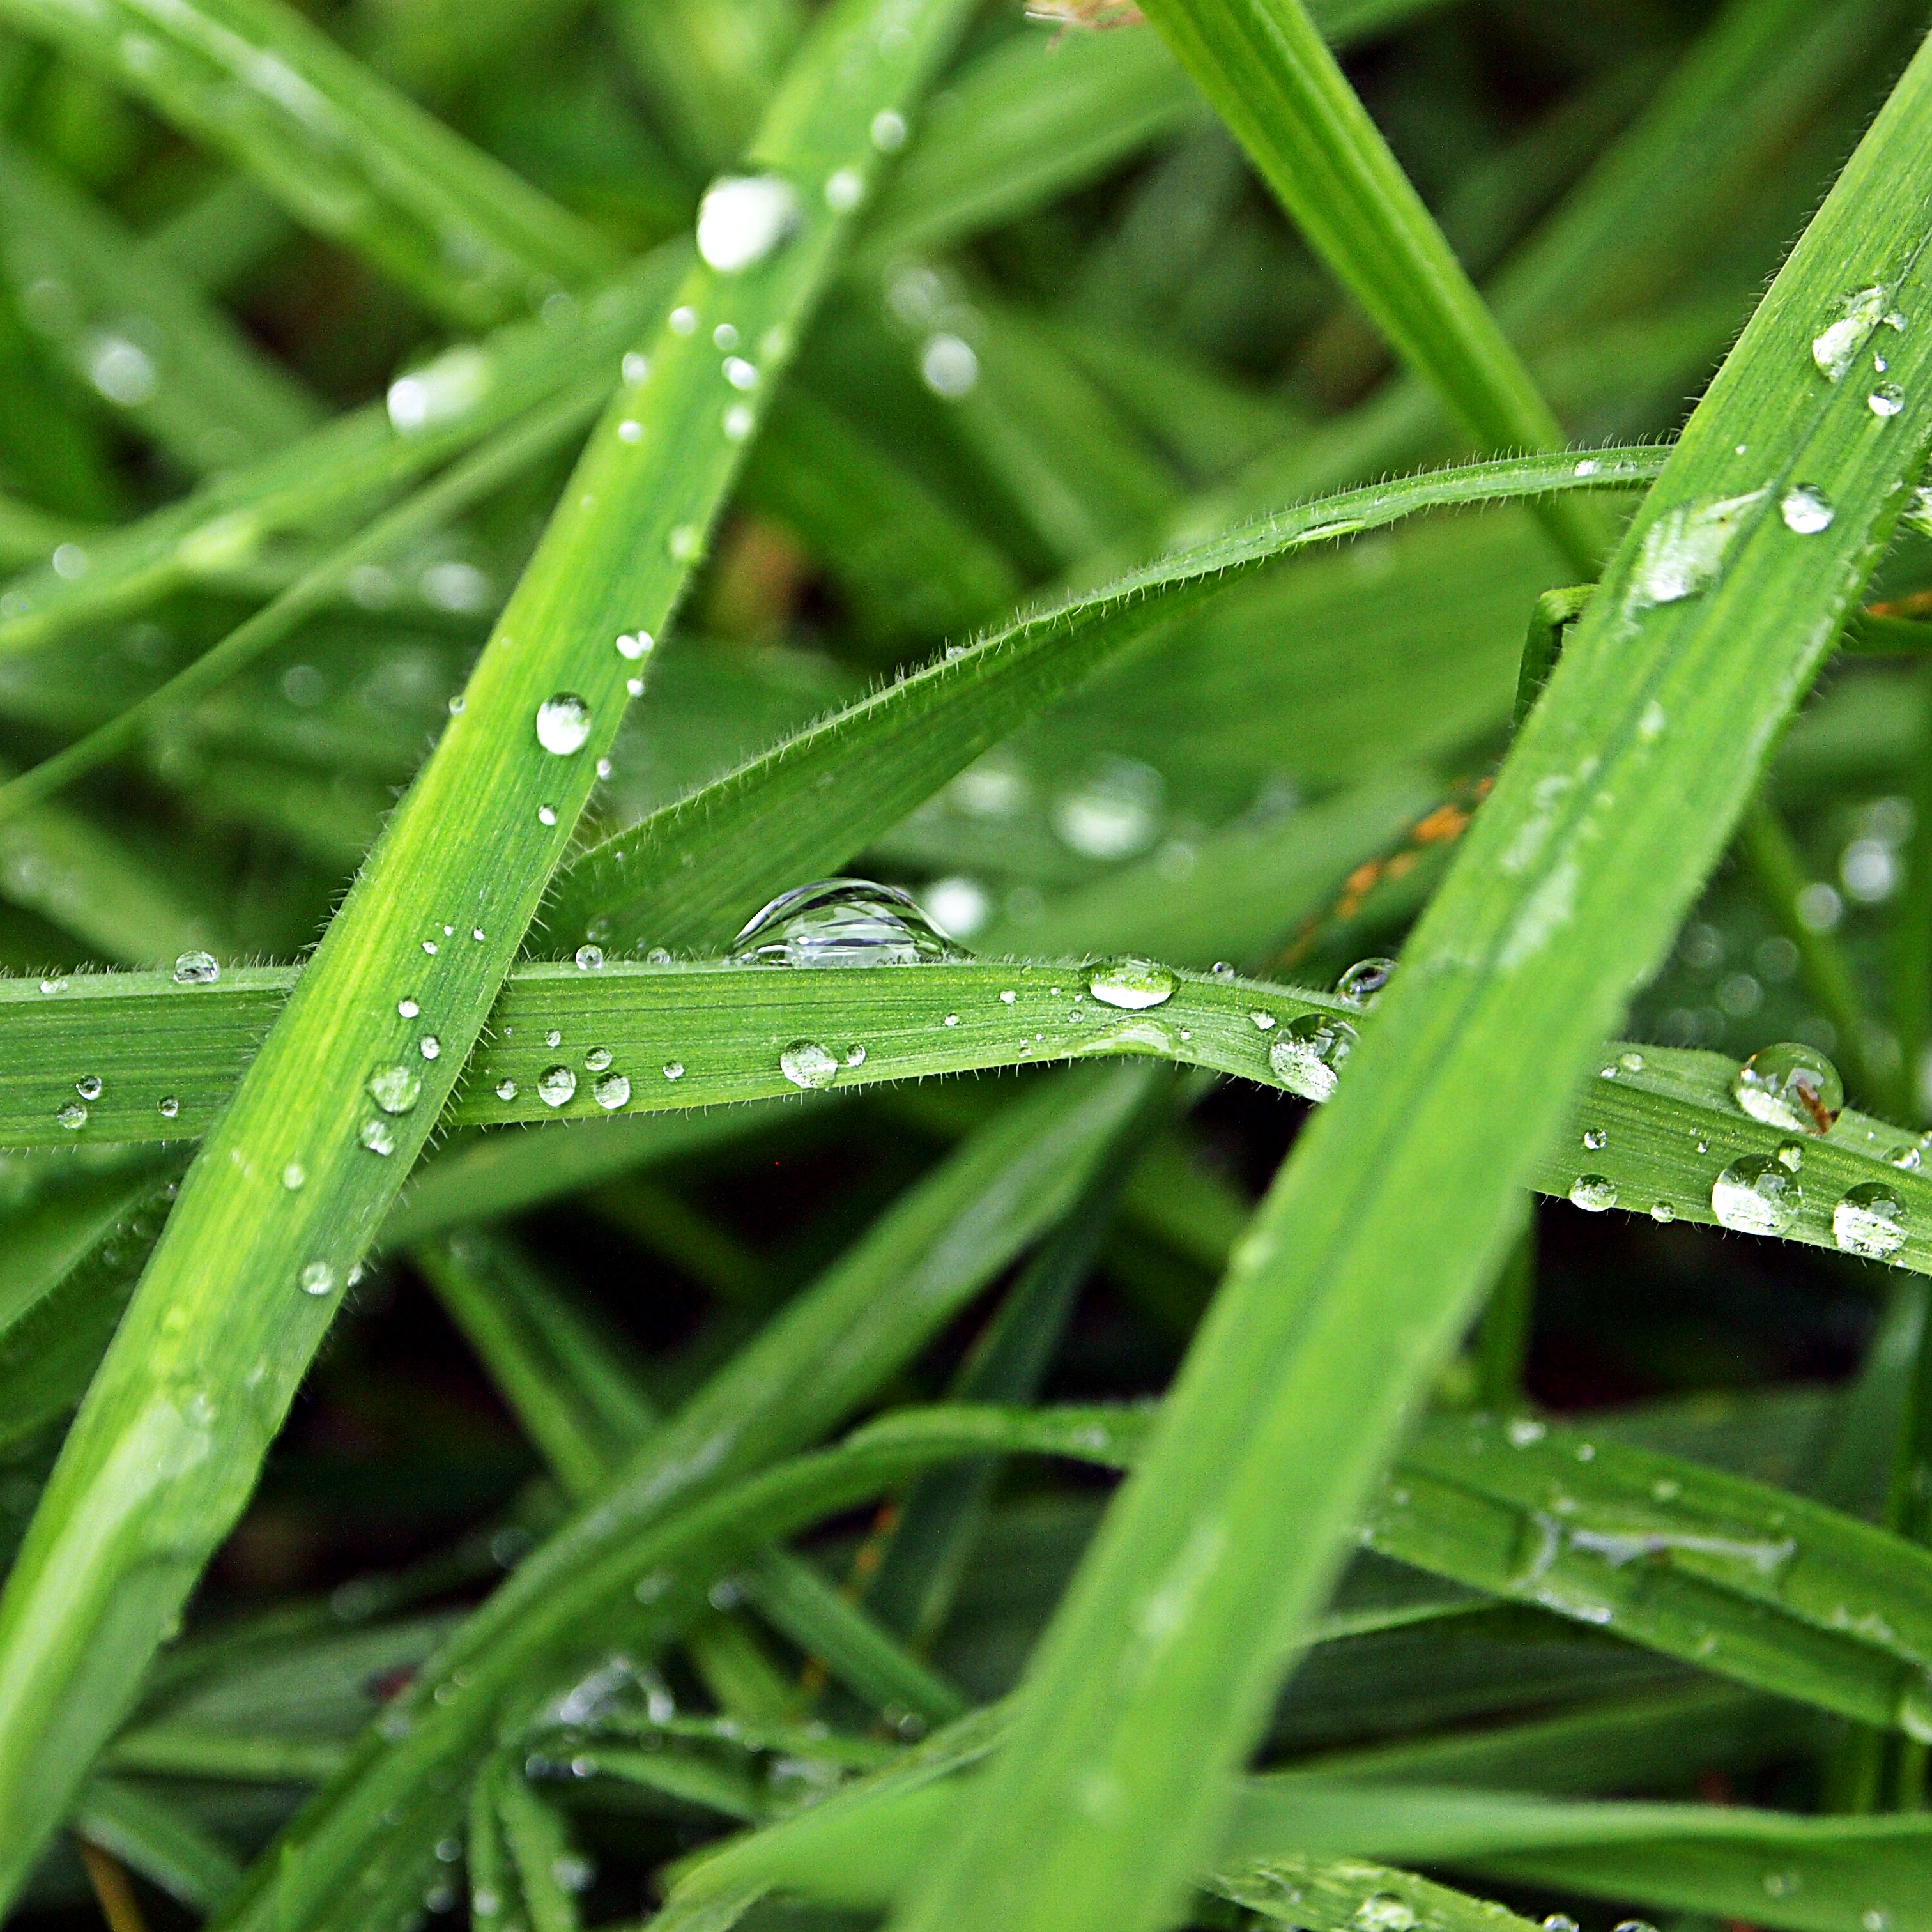
water, nature, grass, drop, dew, plant, lawn, meadow, morning, rain, leaf, flower, green, drops, moisture, macro photography, annual plant, grass family, plant stem